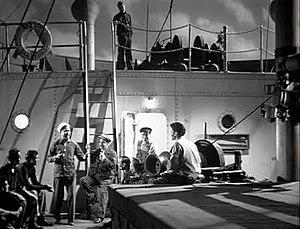
Le Vaisseau fantôme est un film américain réalisé par Mark Robson, sorti en 1943.